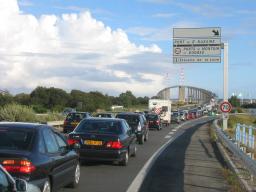
Label: Background_without_leaves